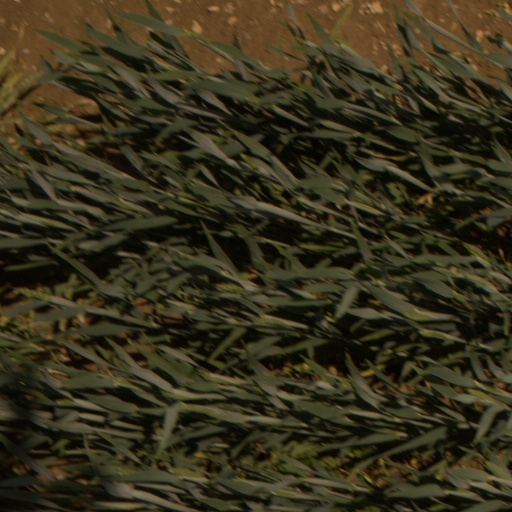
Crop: wheat